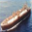
Label: ship